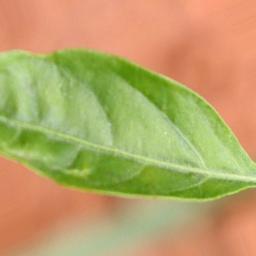
Label: healthy